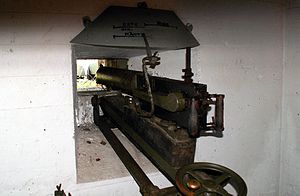
Salpalinjen / Linjens sammensætning og terræn
Salpalinjen eller som den officielt hed Suomen Salpa – Finlands lukke – er en forsvarslinje bestående af bunkers, som blev bygget i tiden mellem Vinterkrigen og Fortsættelseskrigen under 2. Verdenskrig for at forsvare Finland mod en mulig sovjetisk invasion. Linjen strækker sig 1.200 km fra den Finske Bugt til Petsamo i det nordlige Finland – nu Pechengsky, Rusland). Linjen blev aldrig afprøvet i kamp, fordi Vyborg–Petrozavodsk Offensiven i 1944 blev stoppet ved VKT-linjen på det Karelske næs. Befæstningerne på Salpalinjen var meget stærkere end Mannerheimlinjen.